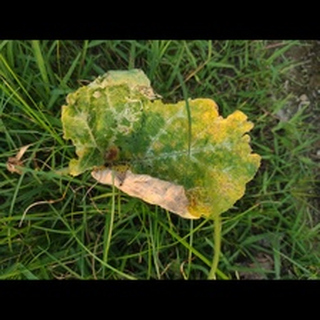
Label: pumpkin_downy_mildew